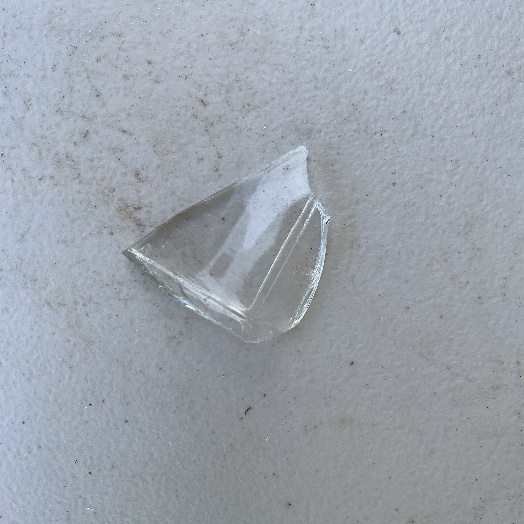
Label: Glass